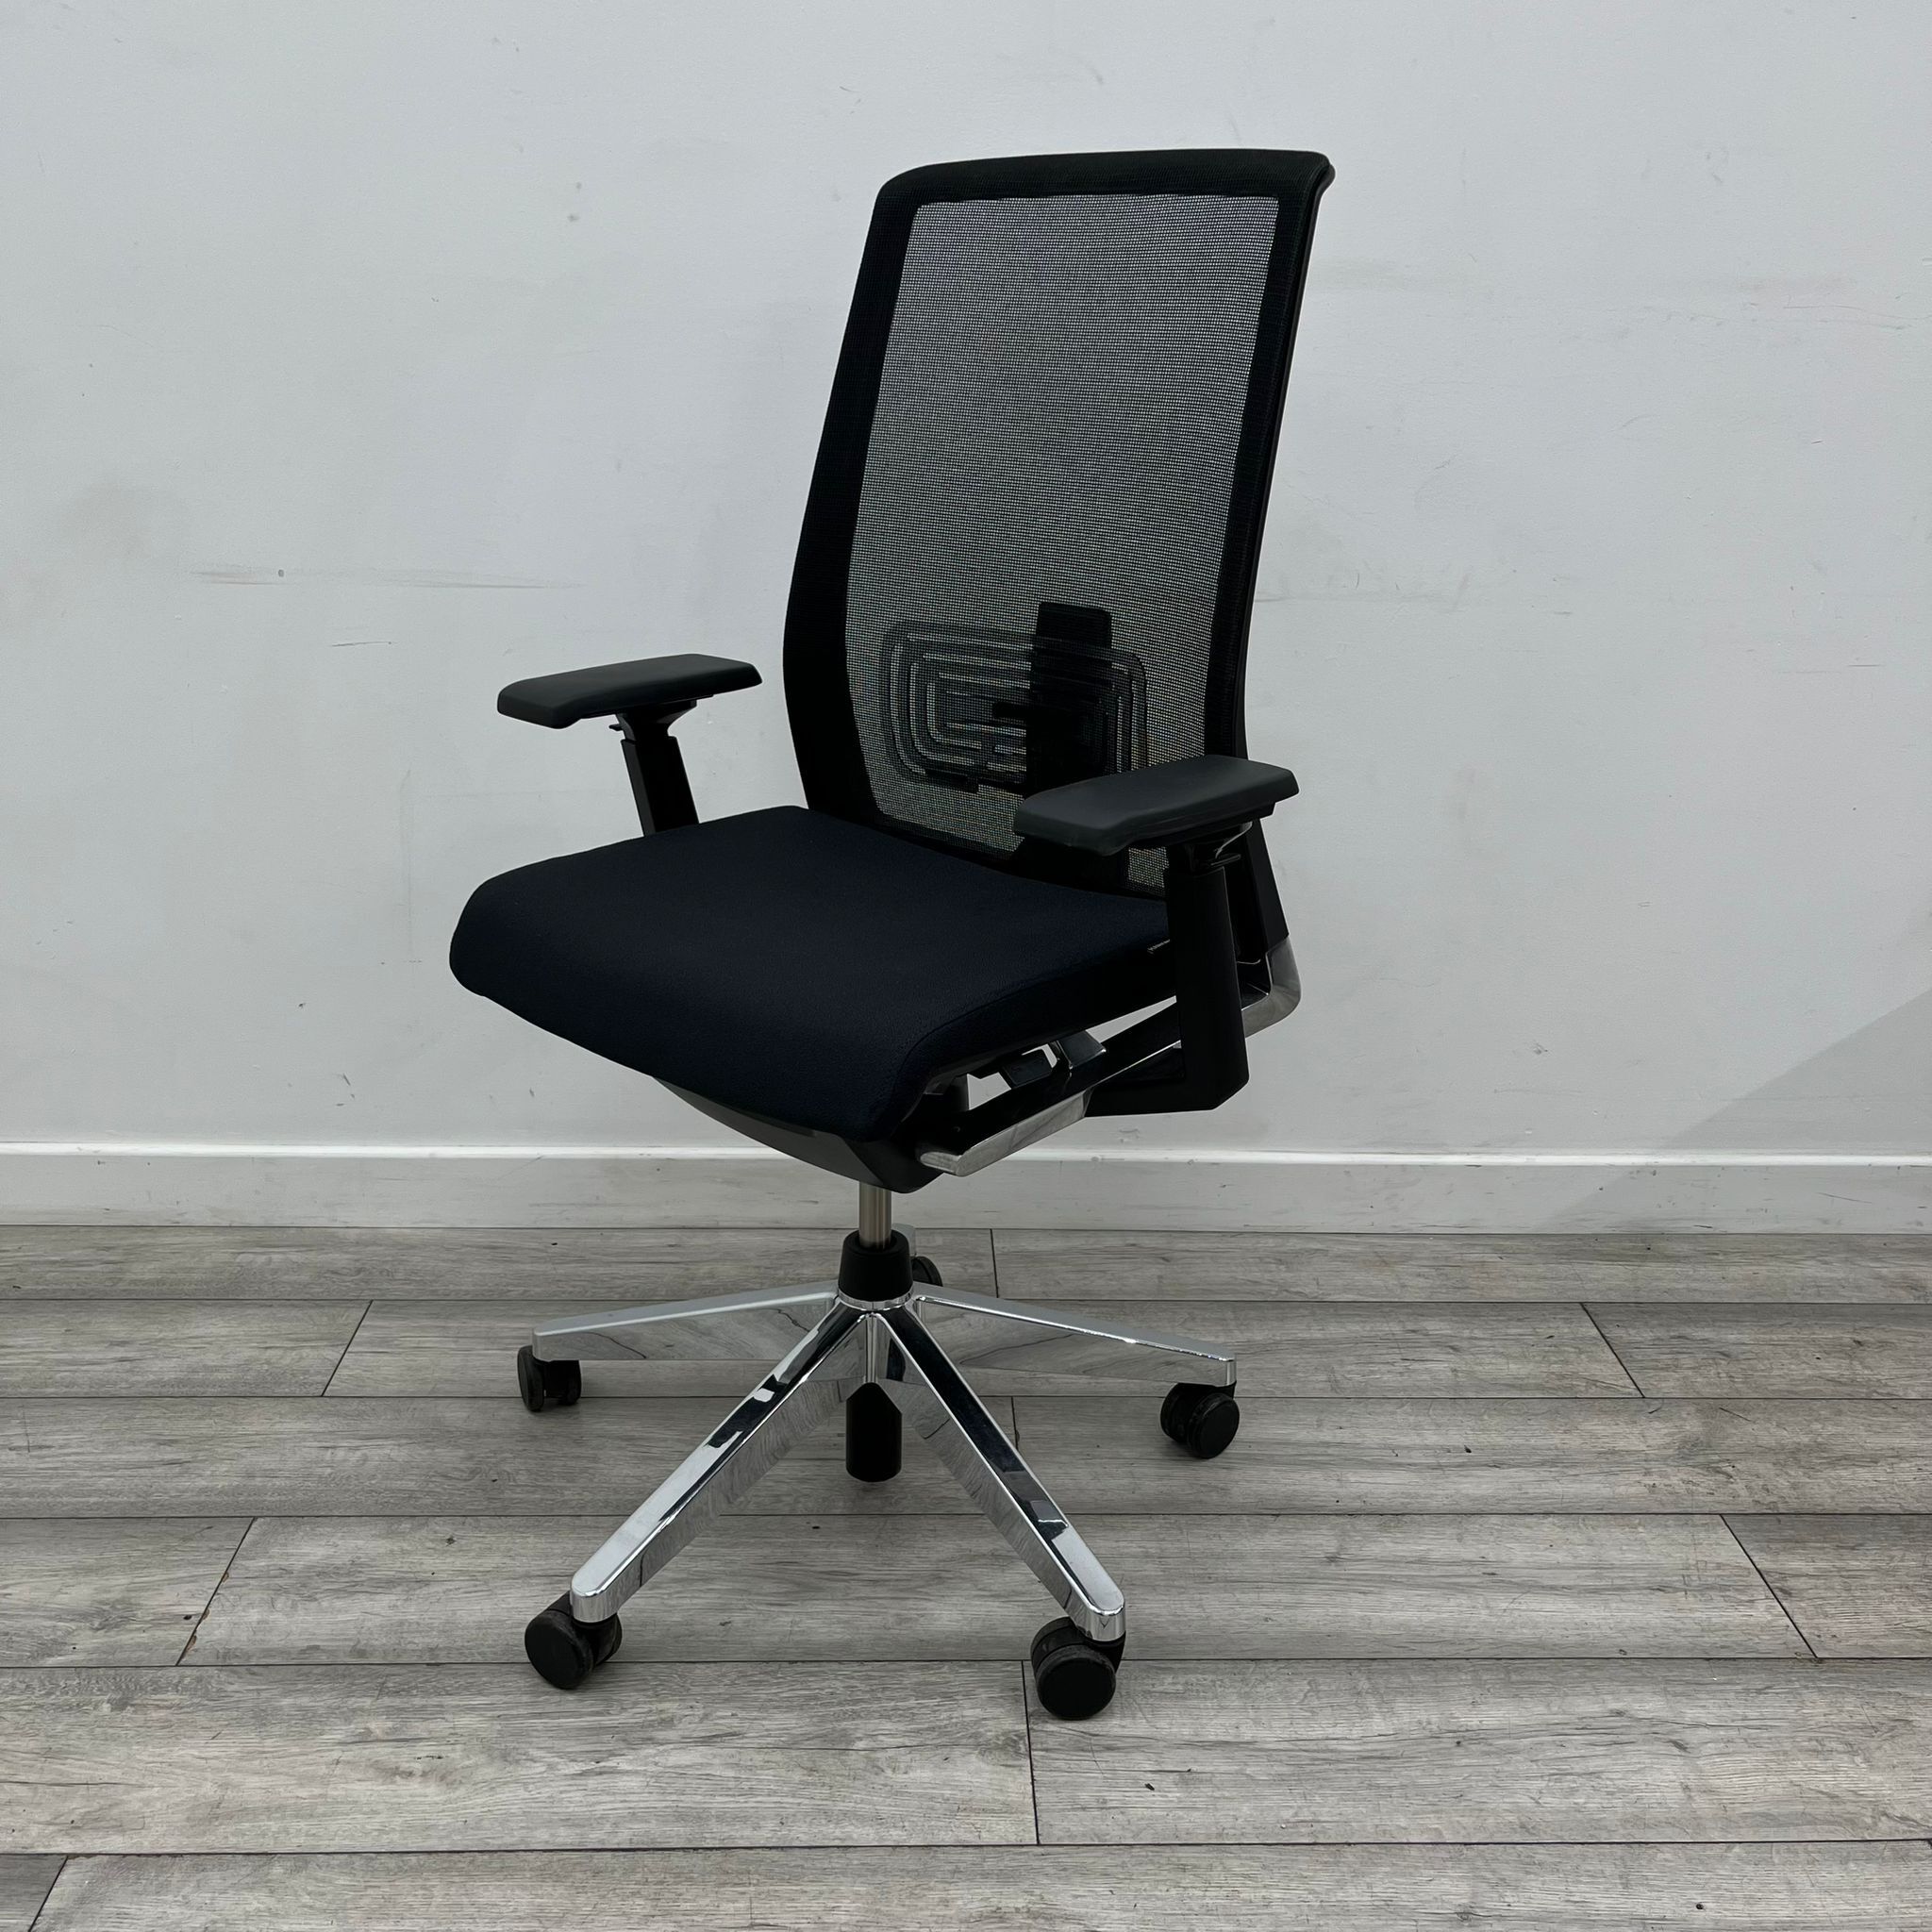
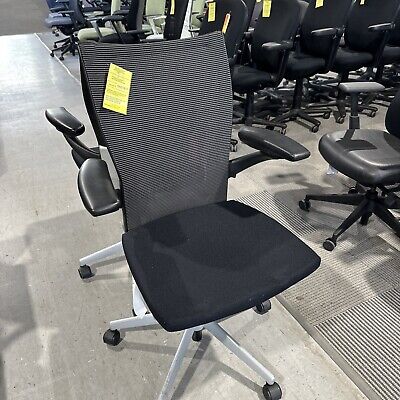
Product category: items_chair
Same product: no